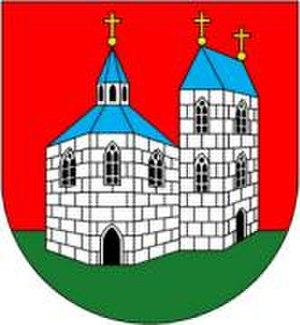
Sadská est une ville du district de Nymburk, dans la région de Bohême-Centrale, en République tchèque. Sa population s'élevait à 3 204 habitants en 2020.